Organ Sonatas (Bach)

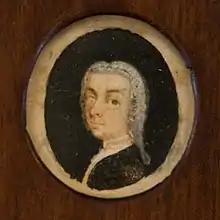
Johann Adolf Scheibe

The music theoretician and organist Johann Adolph Scheibe, a former pupil of Bach, was one of the first people in Germany to describe musical genres, such as the sonata, concerto and sinfonia. He had mixed views on Bach's compositions. He was extremely critical of some of Bach's organ works because of their complexity, comparing Bach's "artful" counterpoint unfavourably with the "natural" melodies of the organist-composer Johann Mattheson, another musical commentator who since 1730 had become a staunch critic of Bach. In 1737, Scheibe wrote that Bach "deprived his pieces of all that was natural by giving them a bombastic and confused character, and eclipsed their beauty by too much art."